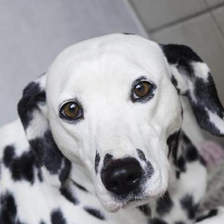
Label: animals